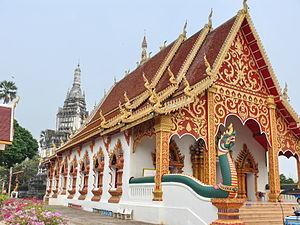
Un wat est un temple-monastère au Cambodge, au Laos ou en Thaïlande. Littéralement, wat signifie « école ». Mais à proprement parler, un wat est un monastère et une école bouddhiste, avec des moines qui y résident. Donc, en toute rigueur, un site bouddhiste sans moine résident ne peut pas être appelé wat, même si le terme est fréquemment employé de manière plus vague, y compris pour désigner des ruines de temples antiques.